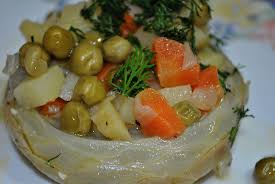
Yemek: enginar